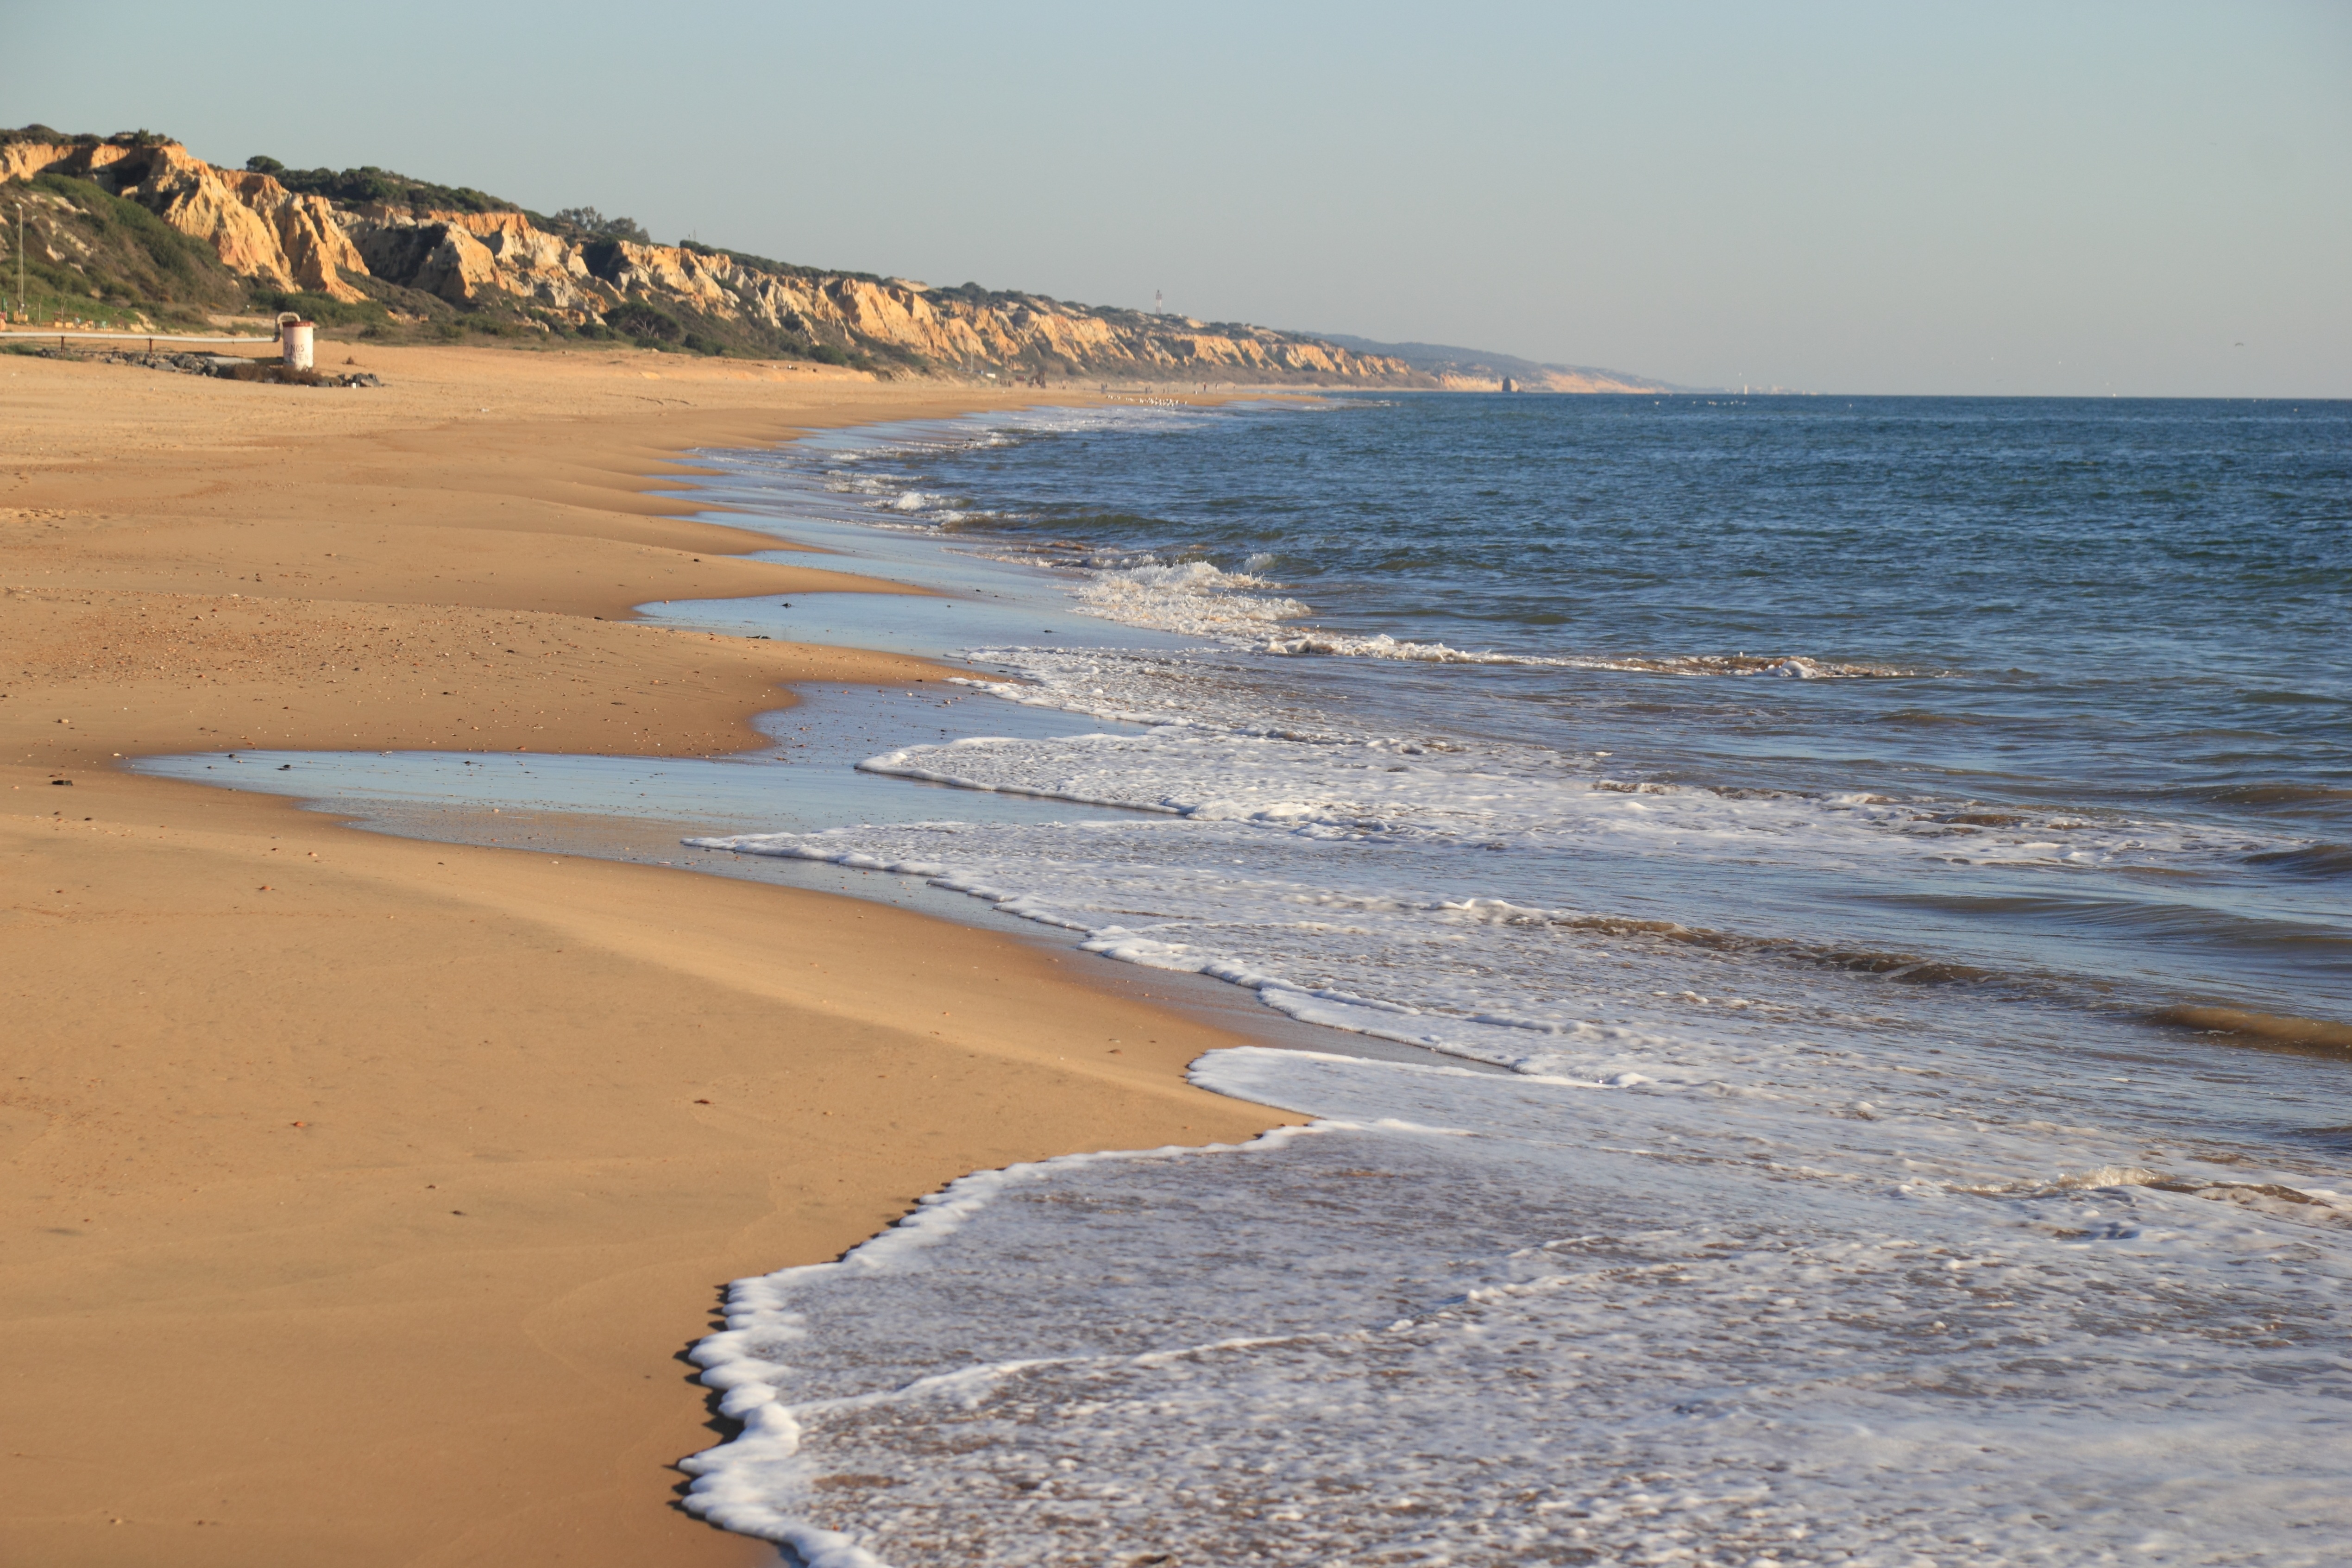
beach, sea, coast, water, sand, ocean, horizon, shore, wave, bay, material, body of water, waves, spain, habitat, cape, mudflat, natural environment, wind wave